Municipal trade tax in Germany

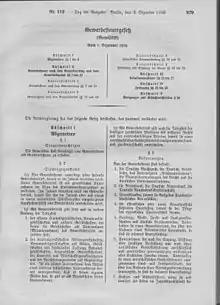
Municipal Trade Tax Act (GewStG) of 1 December 1936

The municipal trade tax is the most important original source of revenue for municipalities in Germany. According to Sec. 3 (2) of the German Fiscal Code, it is a real tax or property tax, even if this classification is disputed following the abolition of the trade capital tax and the payroll tax. Municipal trade tax is one of the municipal taxes and property taxes. The legal basis is the Municipal Trade Tax Act (GewStG), the Municipal Trade Tax Implementation Ordinance and, as general administrative regulations, the Trade Tax Guidelines.